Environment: real
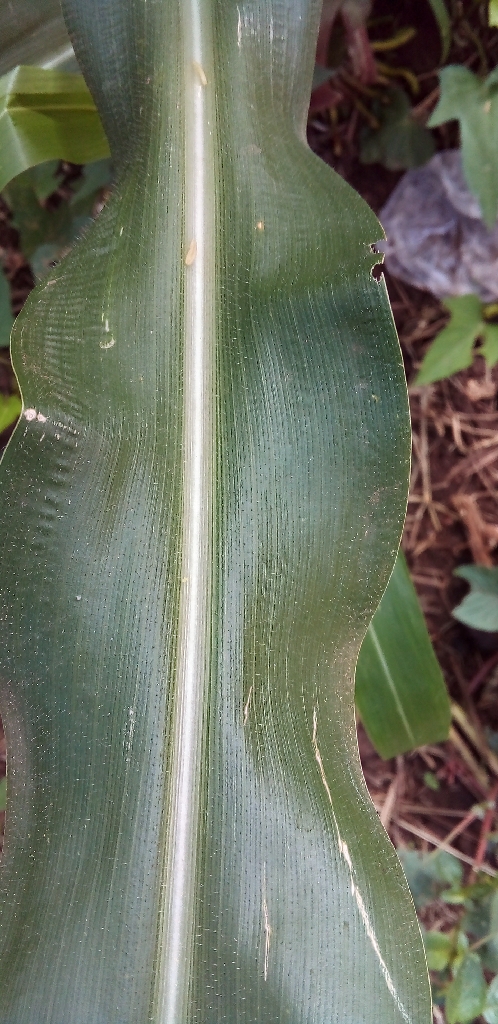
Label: healthy